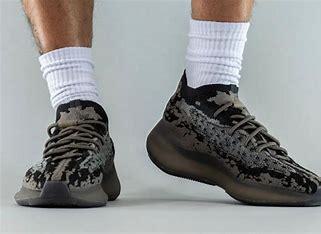
Brand: Adidas
Model: Yeezy Boost 380